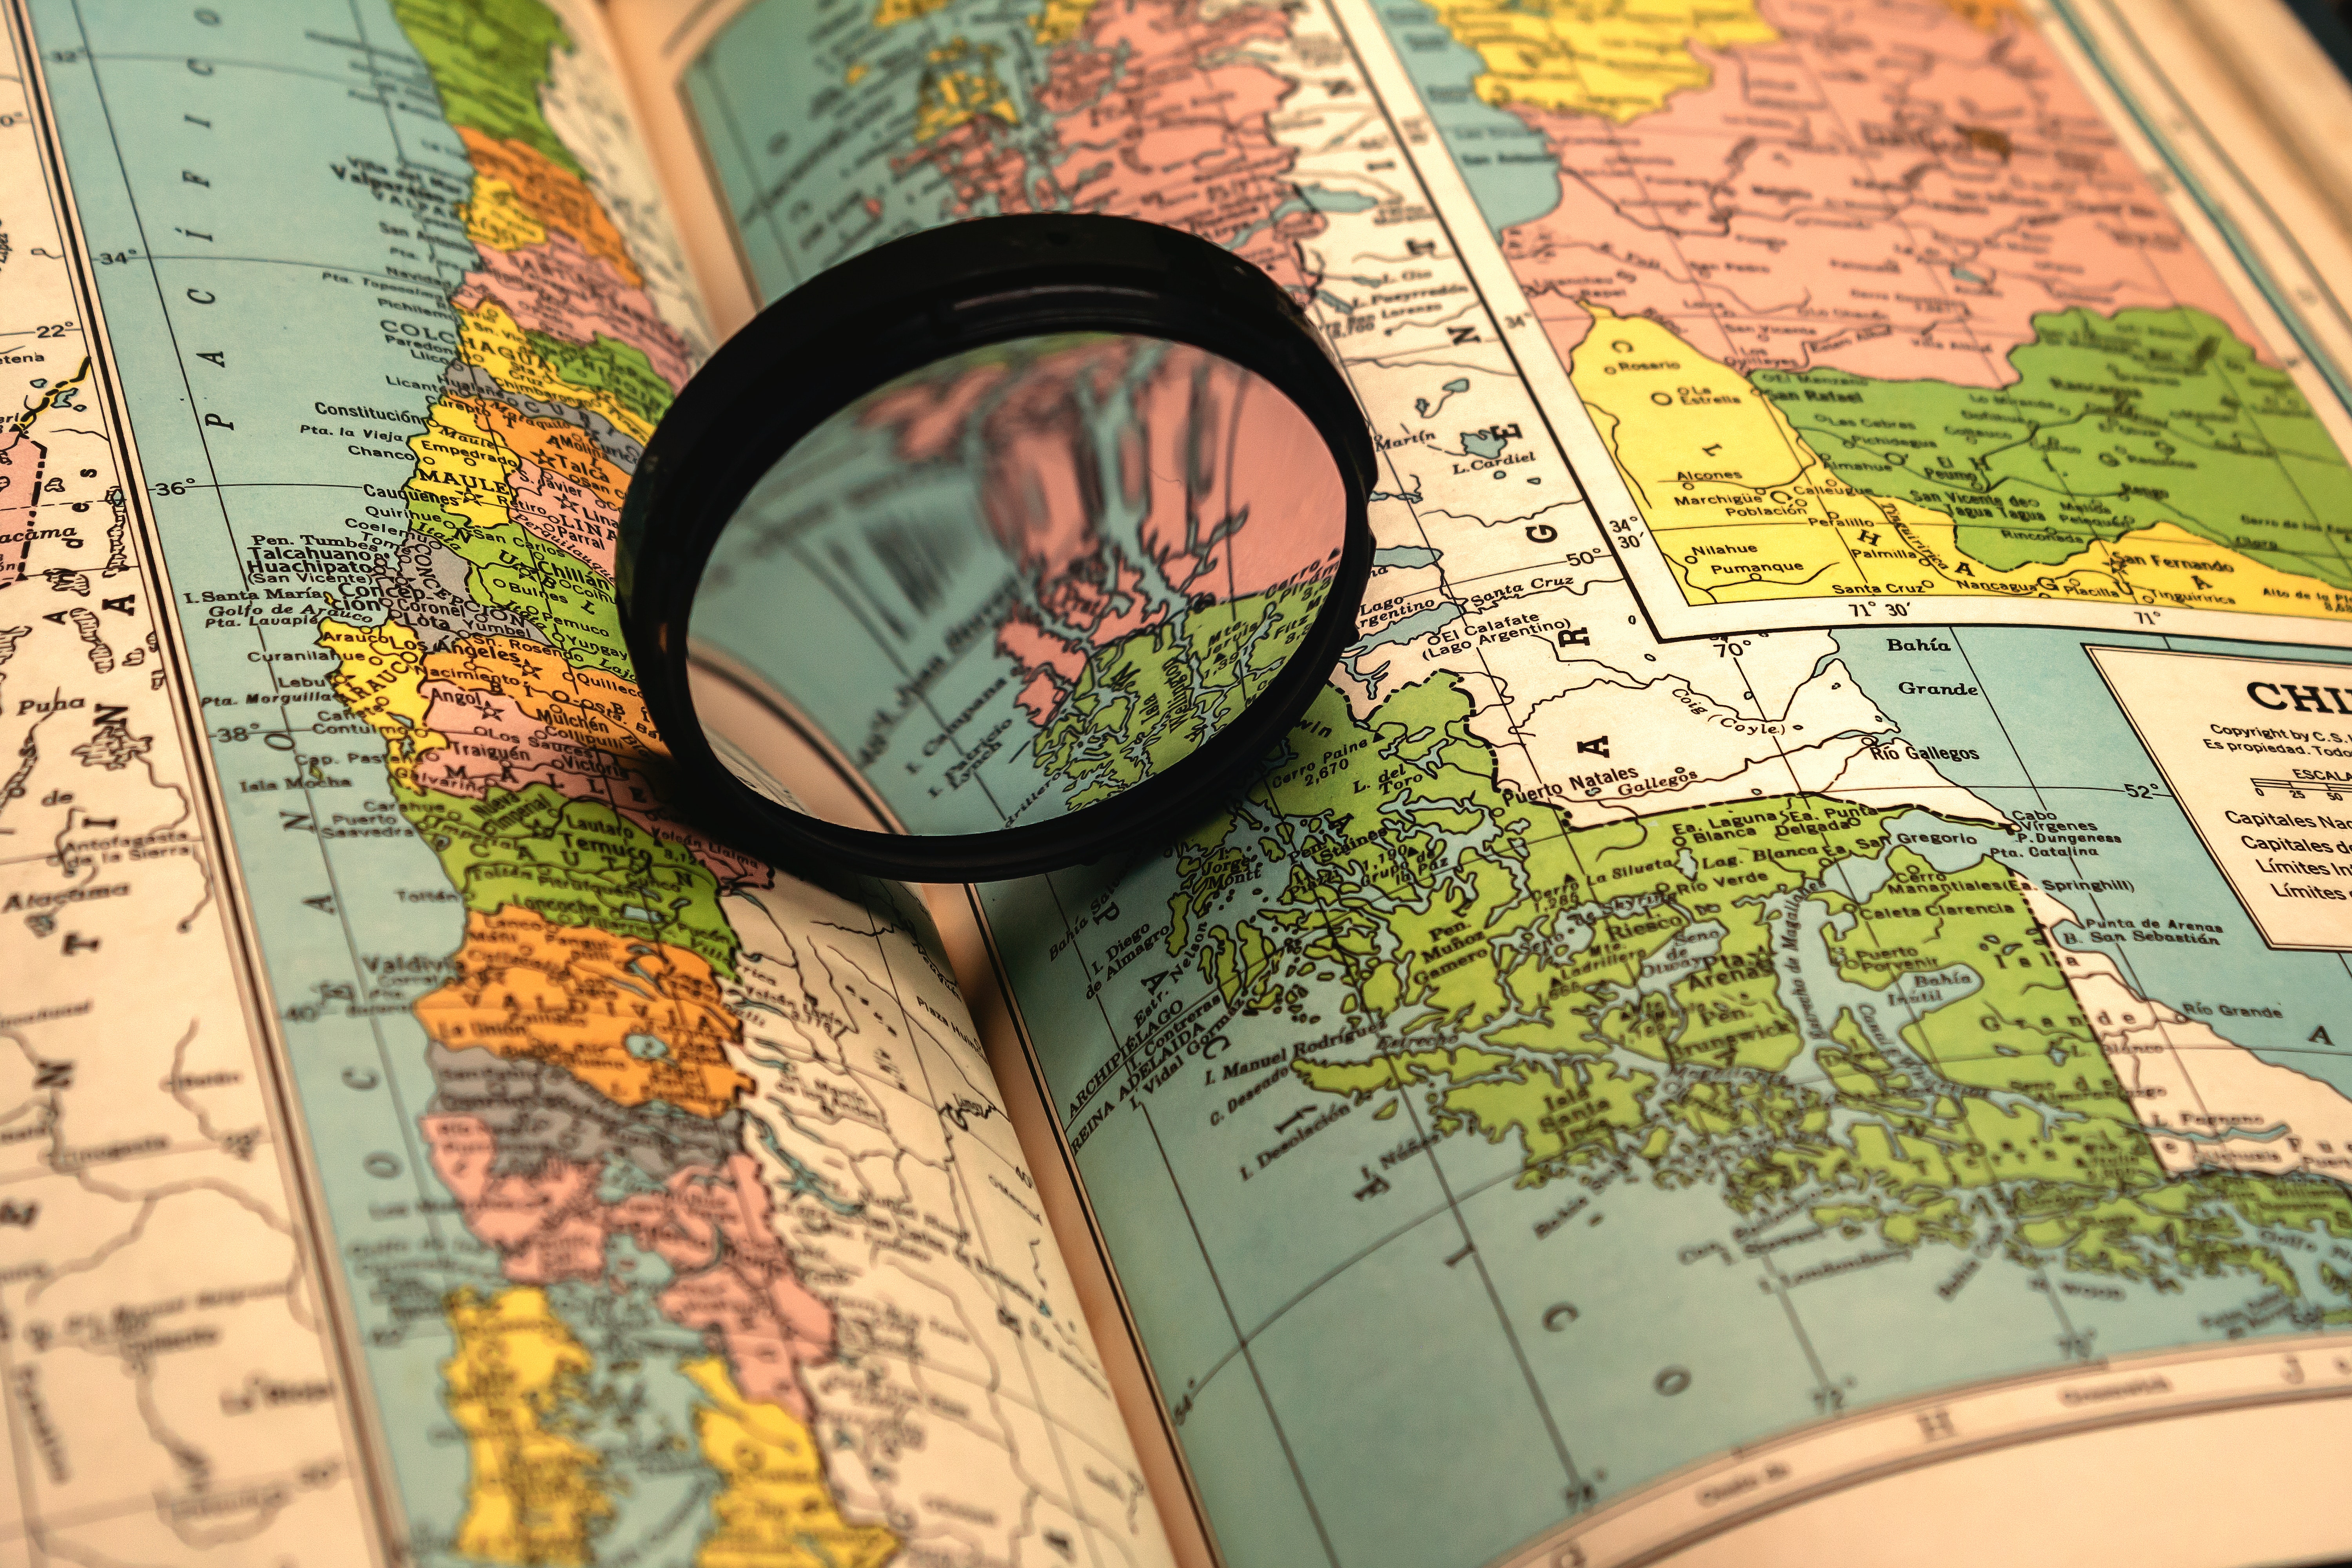
map, world, leaf, urban design, font, circle, art, urban area, pattern, atlas, publication, illustration, visual arts, plan, city, facade, recreation, graphics, landscape, transport, glass